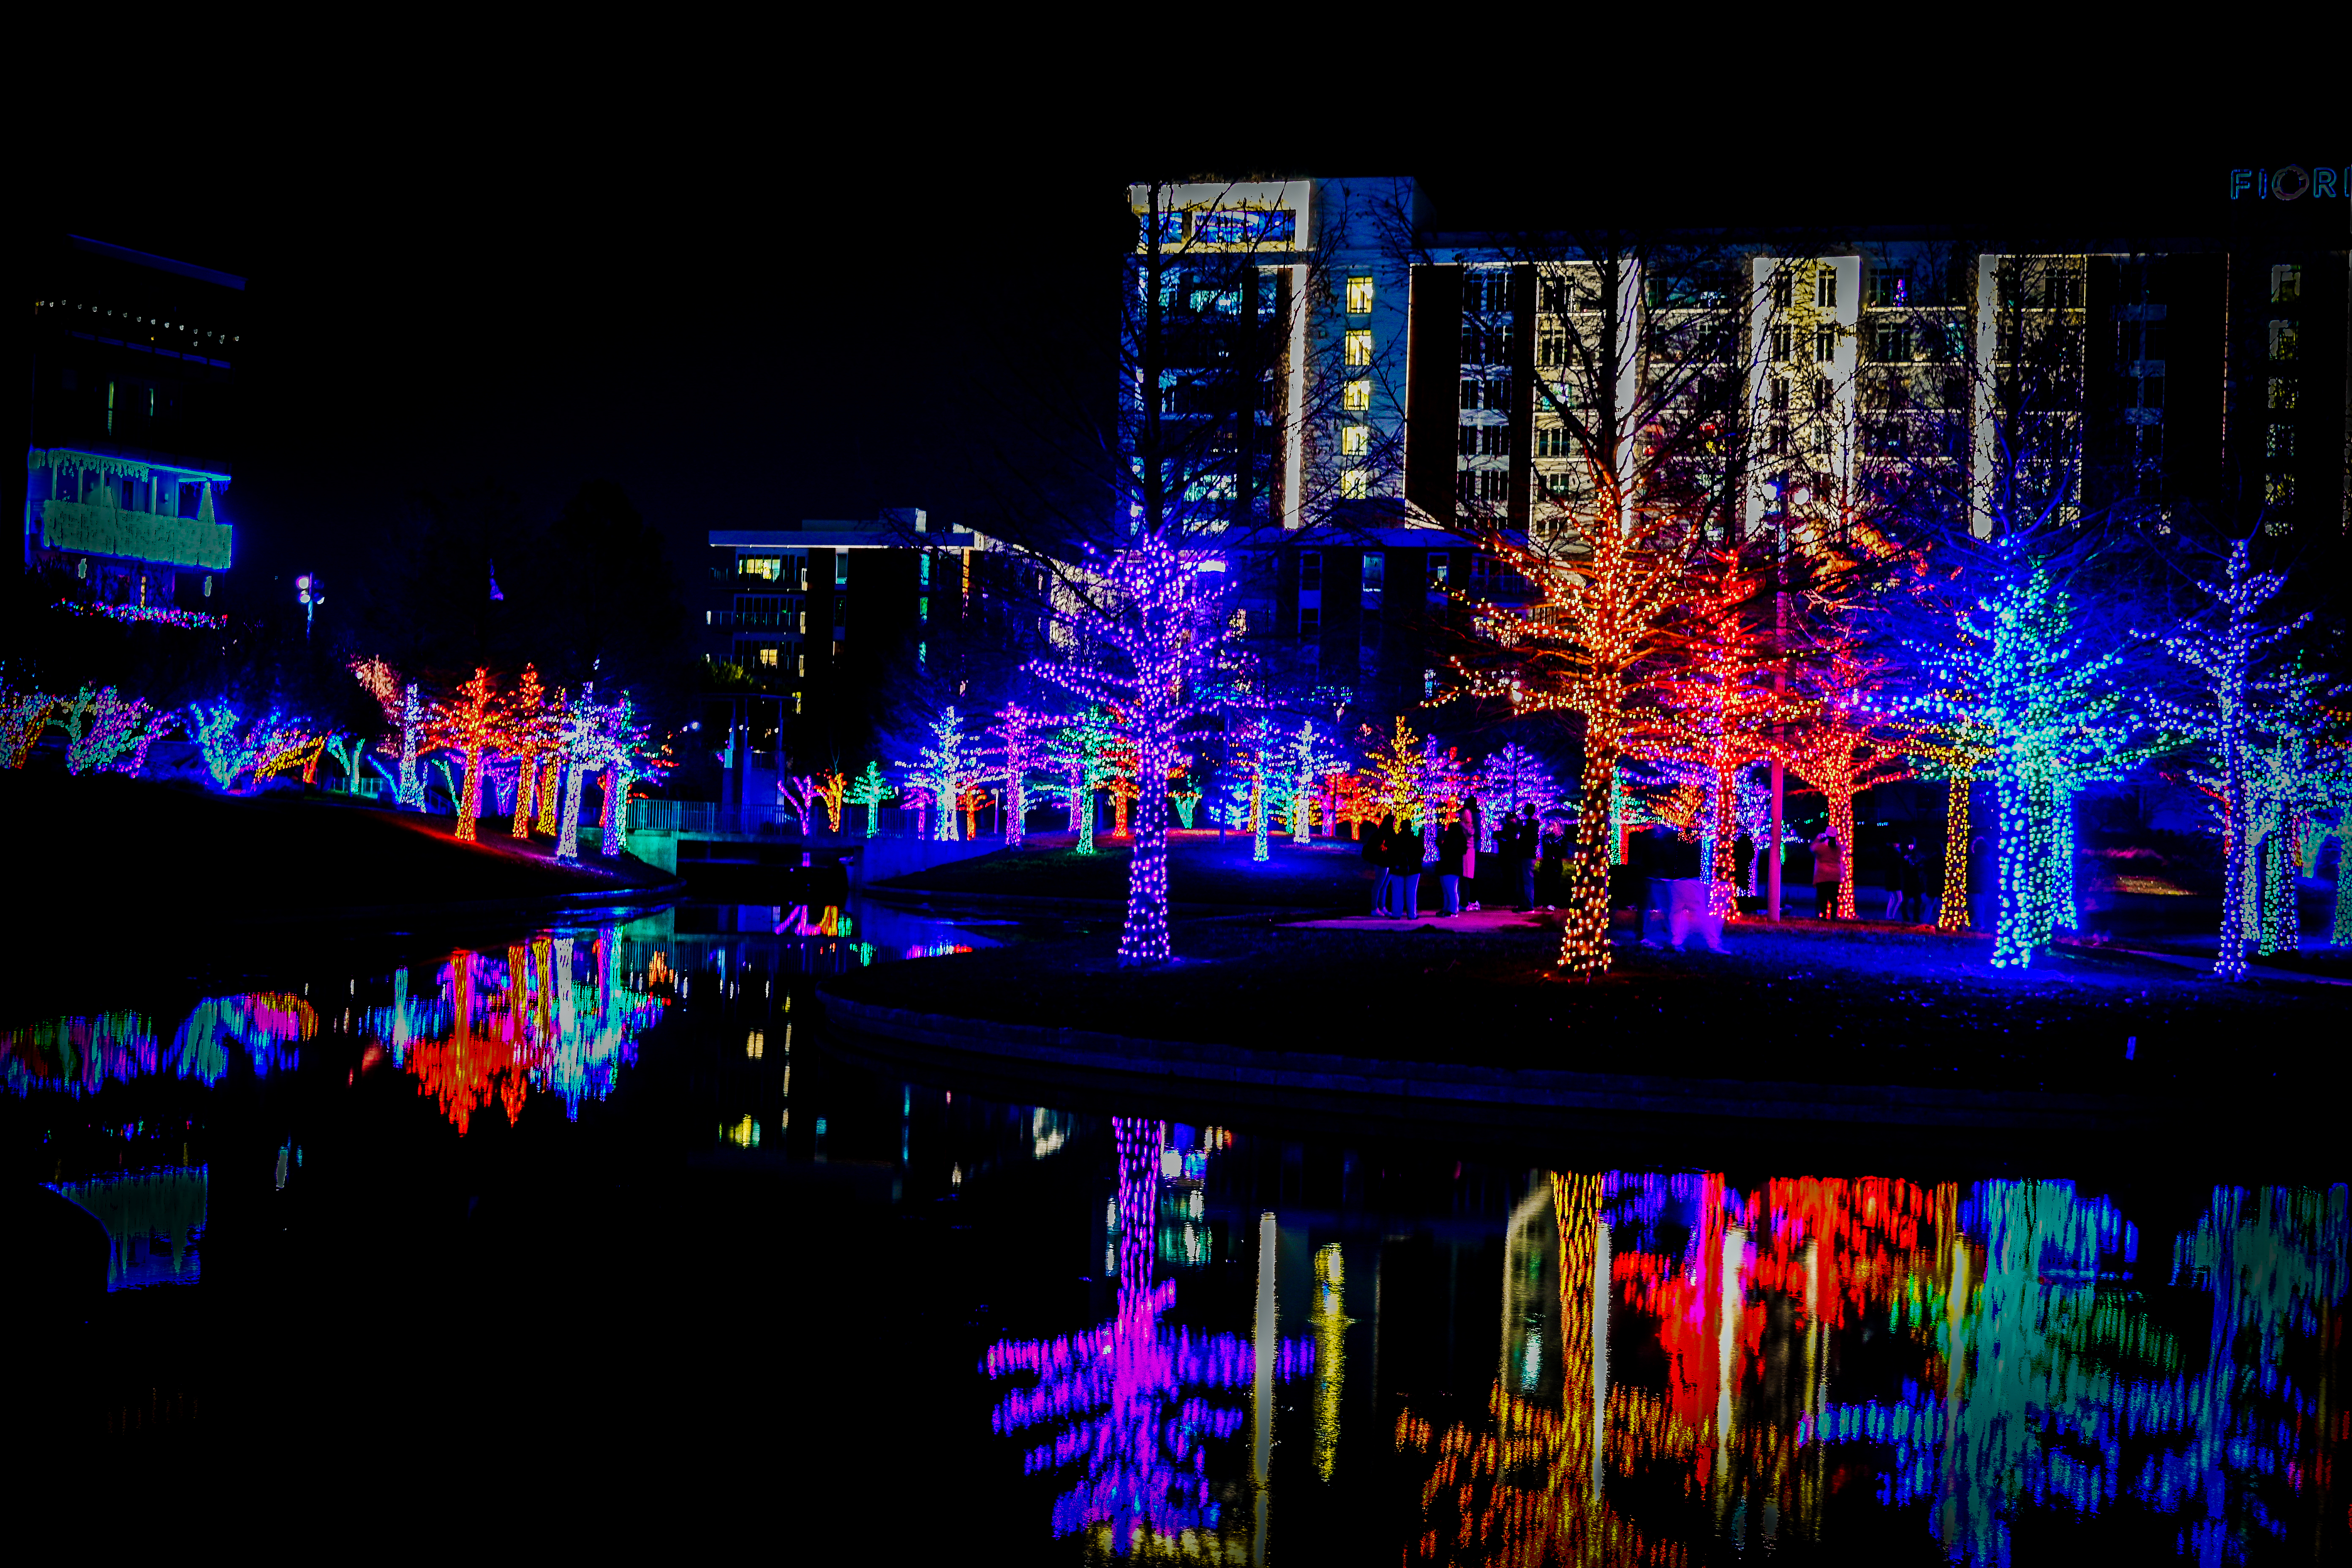
Addison, christmas, christmas decorations, christmas lights, christmastime, city park, colorful lights, festive, Lighted Trees, lights, night, nikon, Nikon Z50, outdoors, texas, Vitruvian Park, Z50, building, plant, window, water, electricity, city, rectangle, midnight, font, tree, electric blue, metropolis, event, darkness, neon, reflection, cityscape, christmas decoration, facade, magenta, electrical supply, urban design, symmetry, mixed use, landscape lighting, interior design, Visual effect lighting, holiday, street light